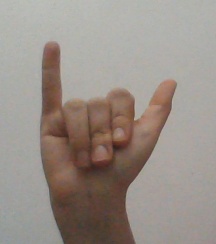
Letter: ya